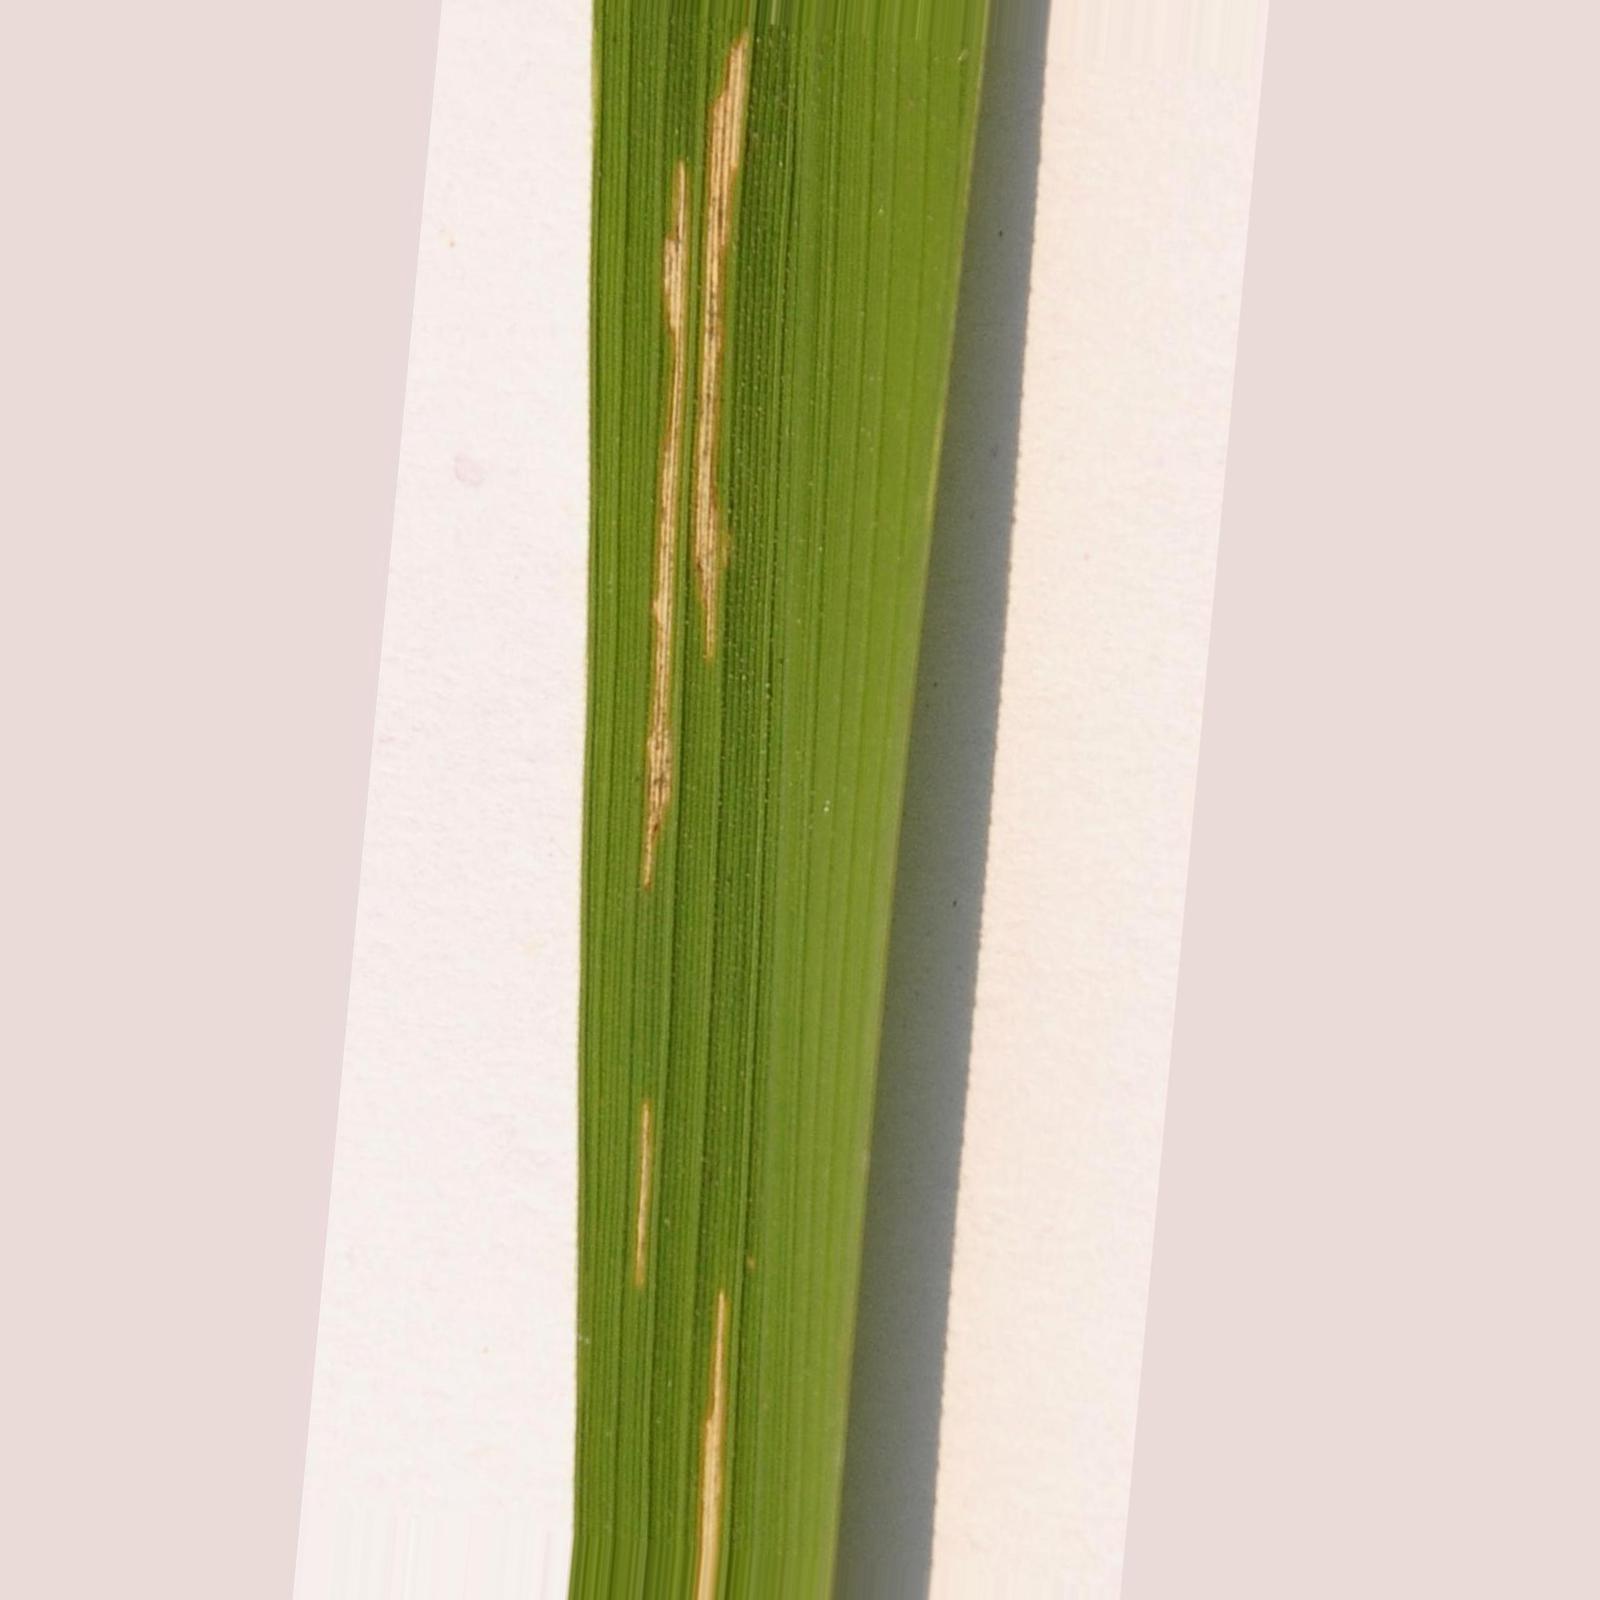
Nhãn: Bệnh Bạc lá (Bacterial leaf blight)